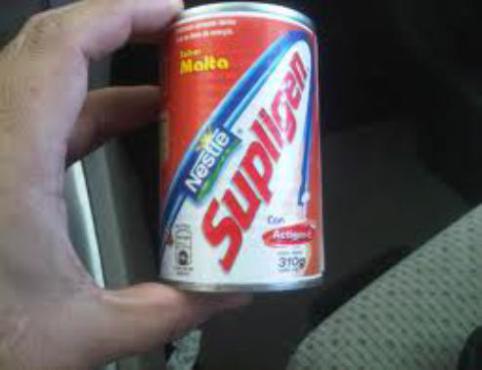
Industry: Food